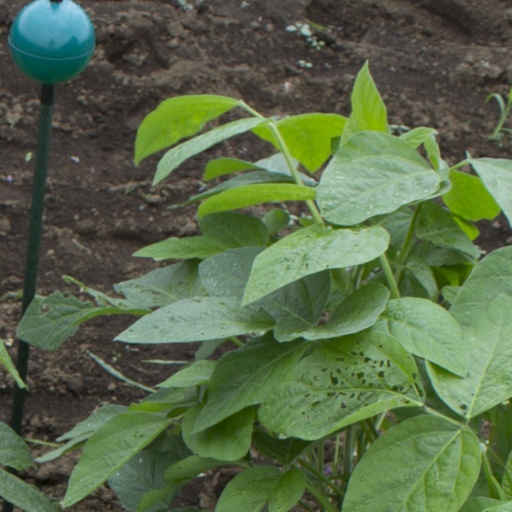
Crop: soybean